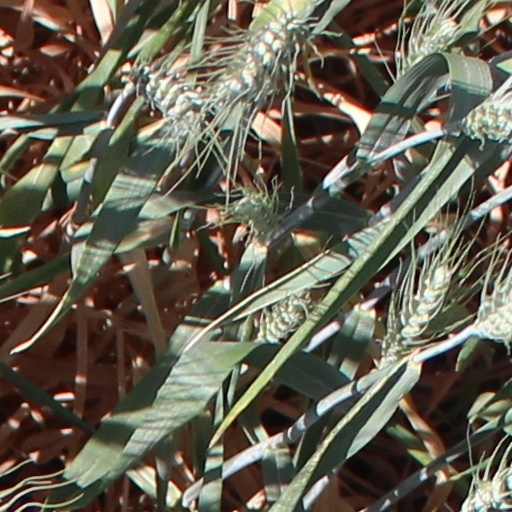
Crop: wheat